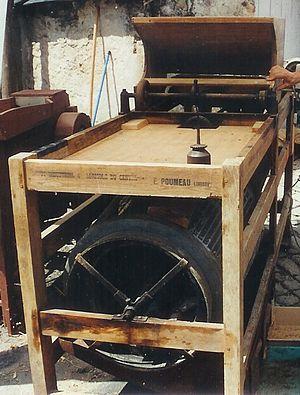
La graineterie Roux de Carpentras, fondée en 1907, au 34 rue Bel Air à Carpentras en Vaucluse, reste un exemple rare de l'industrie des semences, qui ne compte aujourd'hui que cinq établissements de ce type en France, dont seulement deux autres sont répertoriés par l'inventaire général du patrimoine culturel. Depuis l'arrêté du 9 septembre 2005, le bâtiment est inscrit au titre des Monuments historiques. La graineterie fonctionne pendant presque un siècle de 1919 jusqu'au début des années 2000.